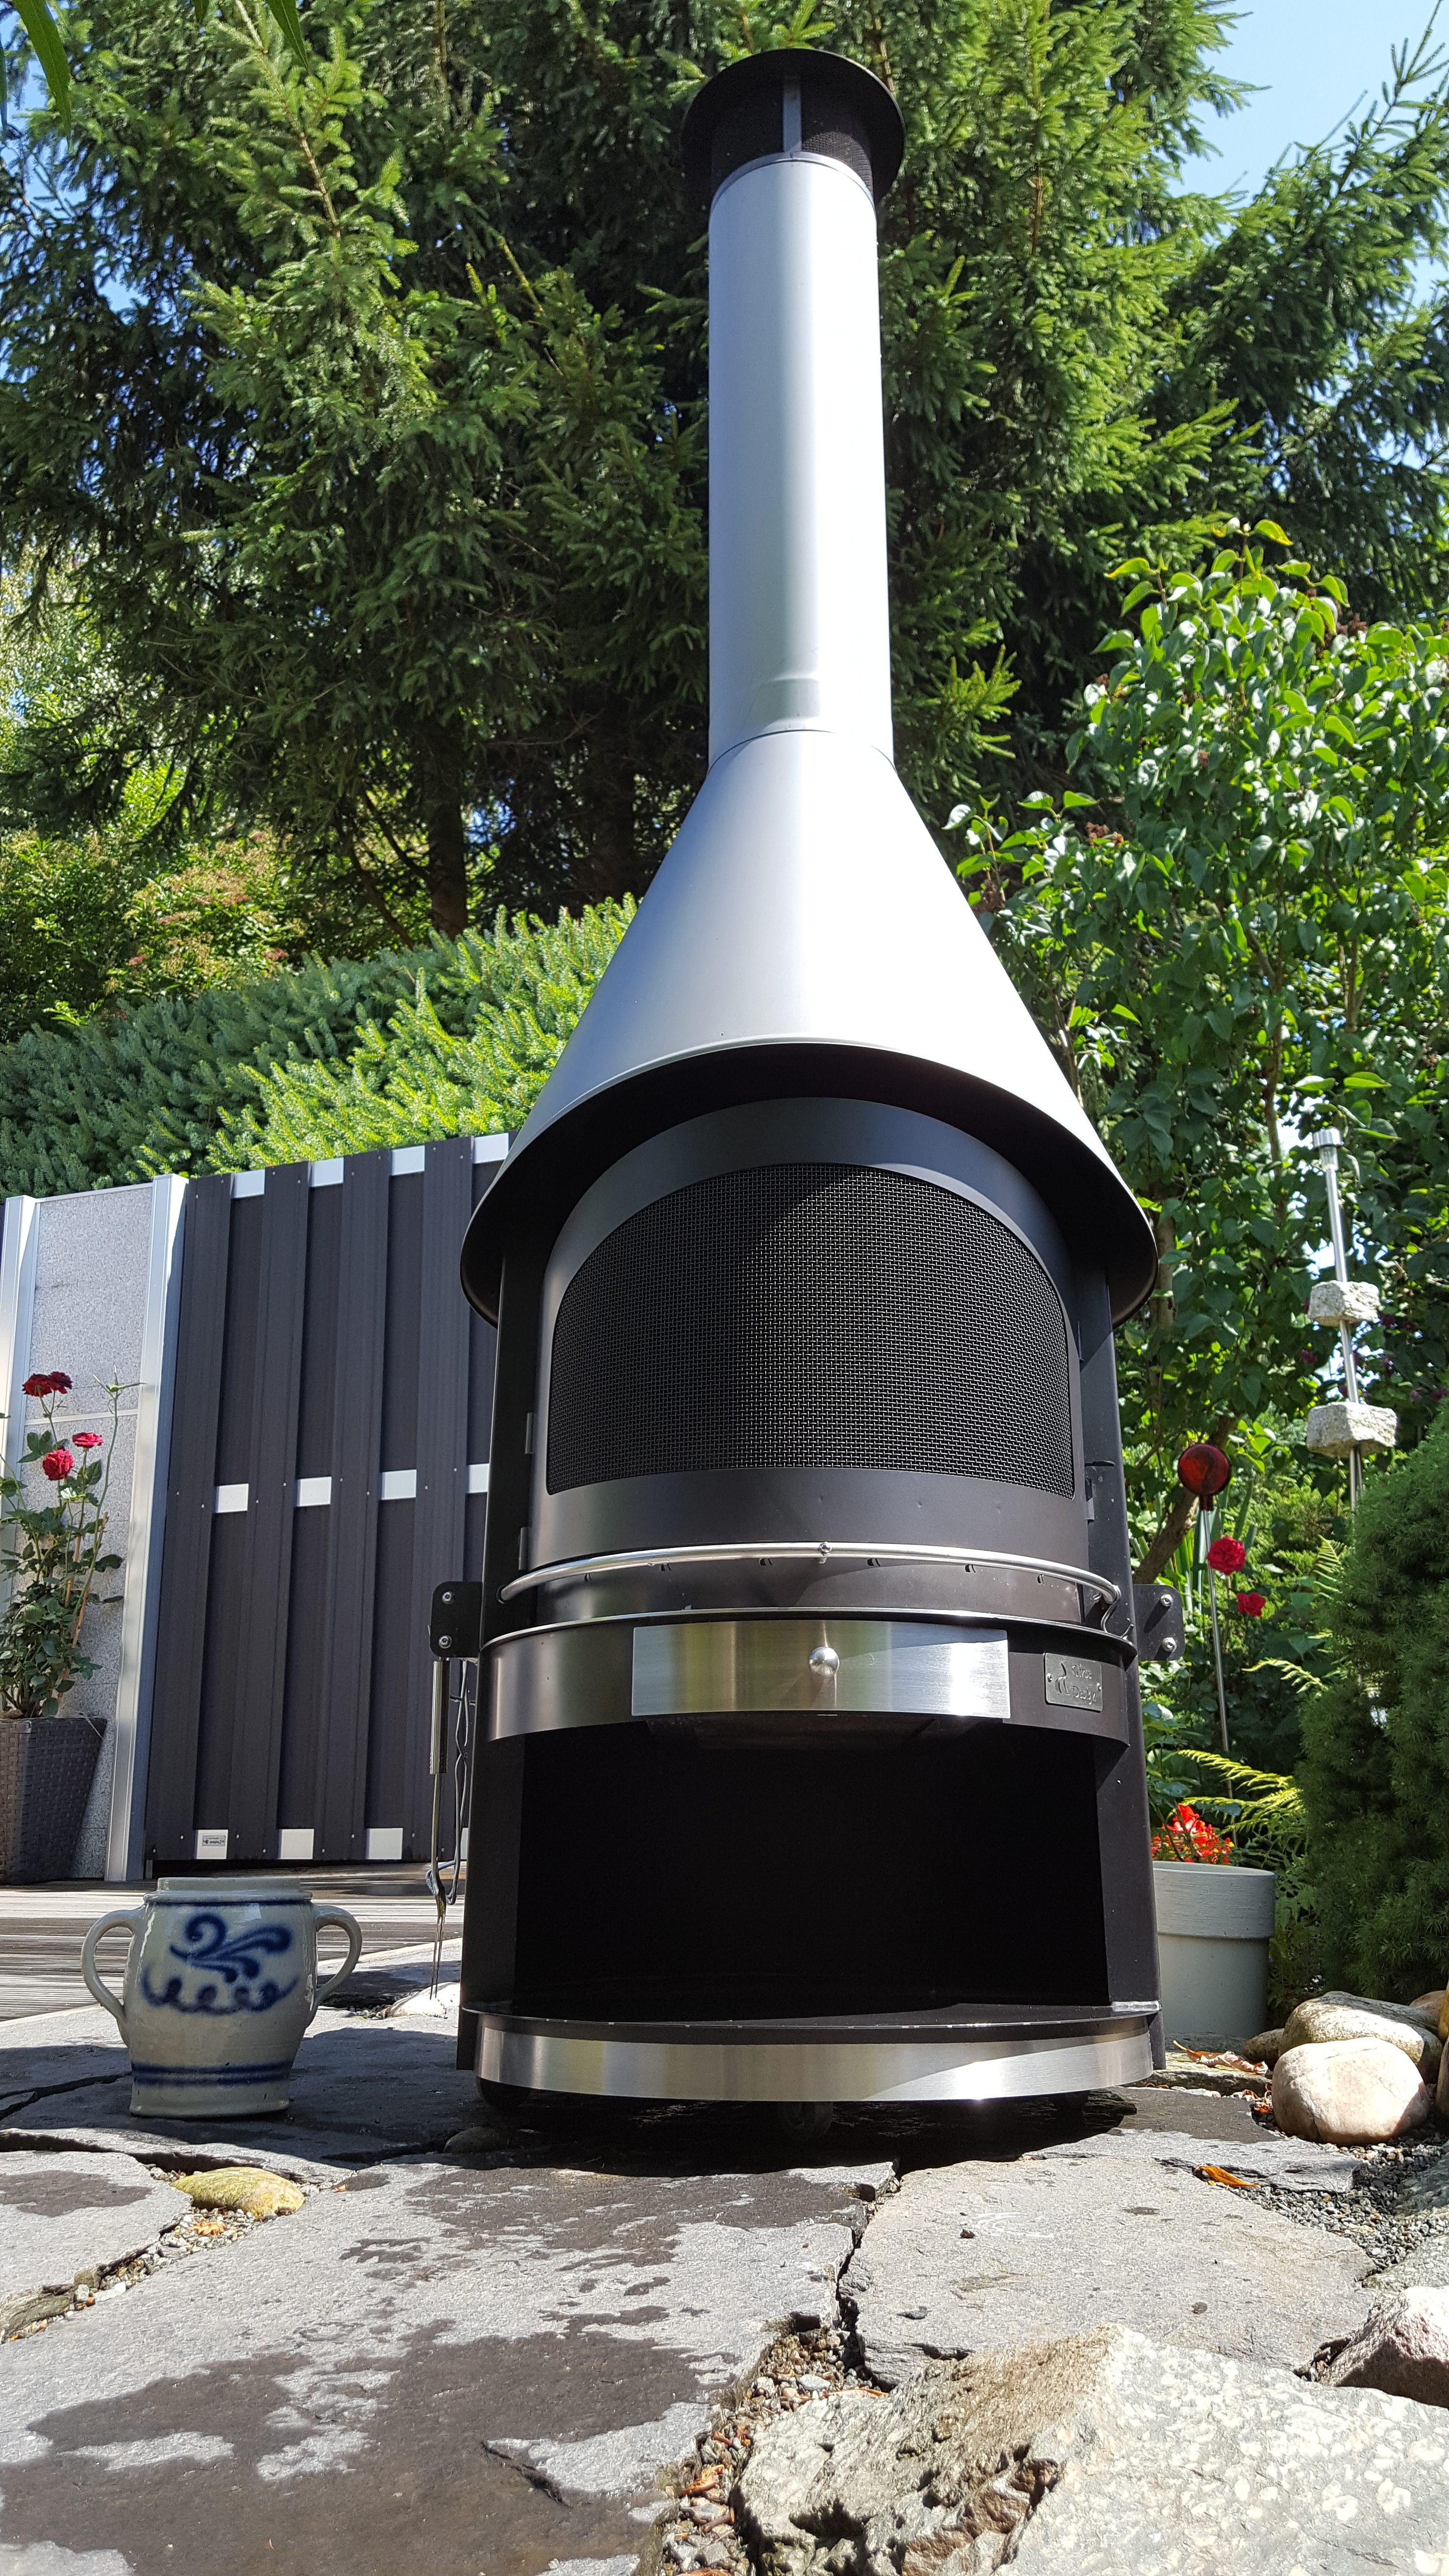
wood, flame, fire, fireplace, man made object